Rosedale, New South Wales

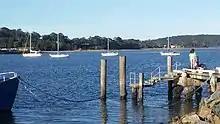
Batemans Marine Park in 2017

Batemans Marine Park was established on 30 June 2007 and encompasses all waters at Rosedale. The waters split into two zones commencing at a north-east position on the rock ledge at the southern headland, with the boundary line extending eastwards along latitude 35⁰ 49.030", via the north-east tip of Jimmies Island to a longitude 150⁰ 14.341" position at sea.